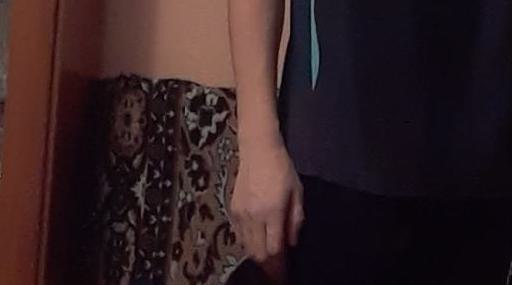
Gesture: no_gesture